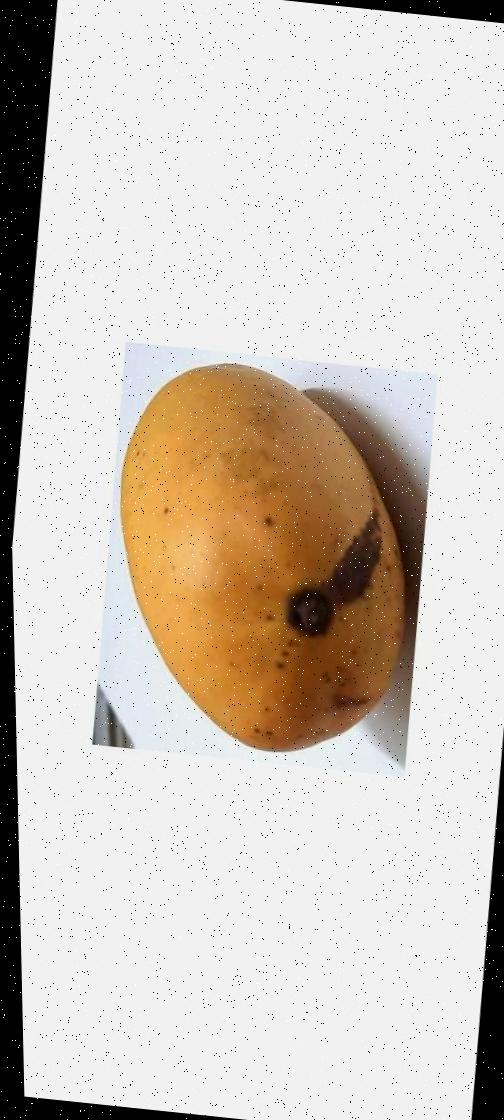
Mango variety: Katimon